Nicholas Caire

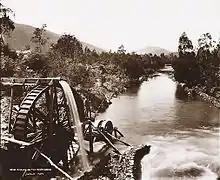
gelatin silver photograph, used in Art Gallery of New South Wales exhibition, Nicolas Caire.

Caire currently still has 5 artworks on display at the Art Gallery of New South Wales. With a previous exhibition being held at the same place consisting of 32 artworks on display, the exhibition was titled Nicholas Caire. At his Calcutta Exhibition Caire was awarded a prize for his images of the Melbourne Botanic Gardens.